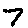
Label: 7